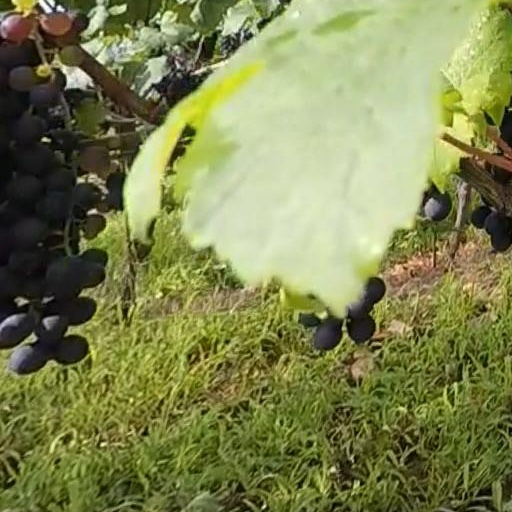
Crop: grape